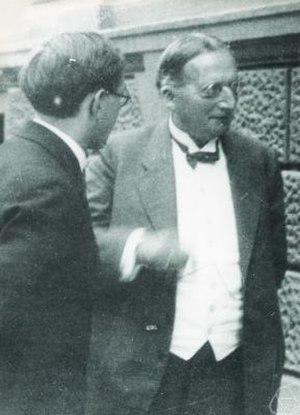
Adolf Kneser est un mathématicien allemand qui a travaillé en géométrie algébrique et en analyse.
Le théorème des quatre sommets constitue un résultat remarquable de géométrie différentielle quant aux propriétés globales des courbes planes fermées.